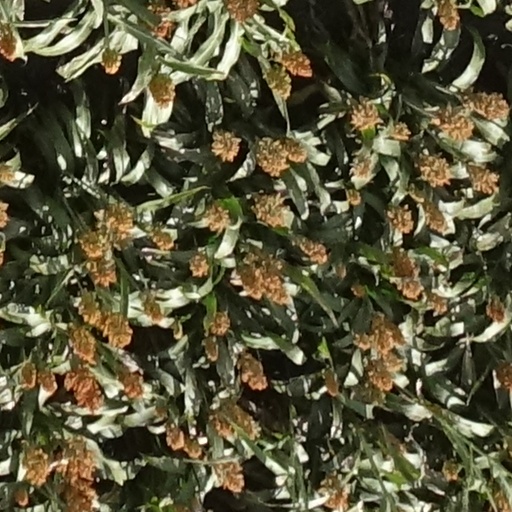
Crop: sorghum